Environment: lab
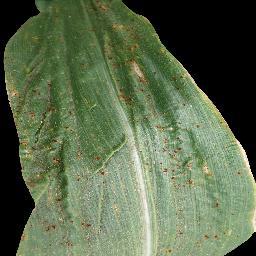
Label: common_rust